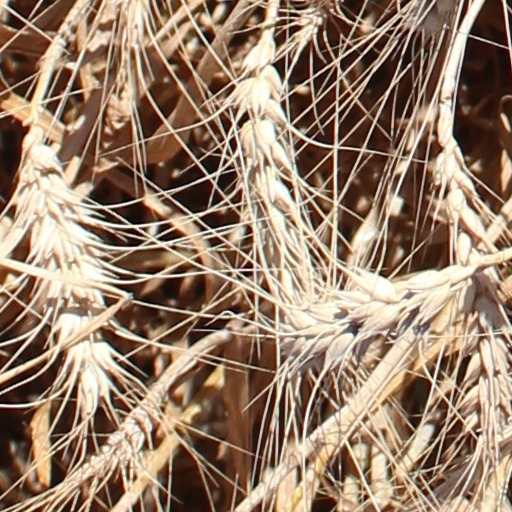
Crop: wheat